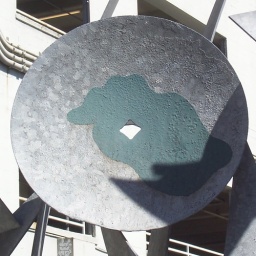
A side street fence was lined in this fabulous metal art.